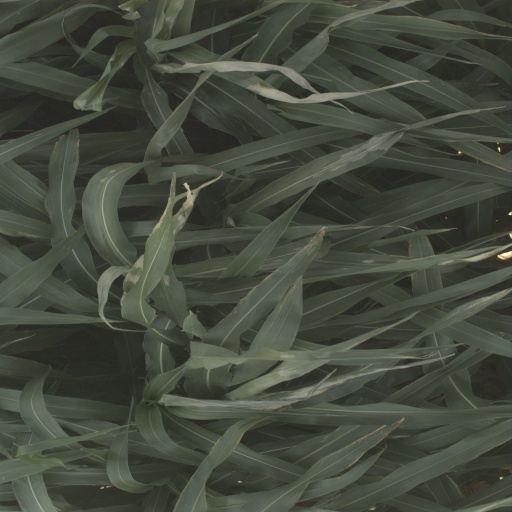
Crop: sorghum